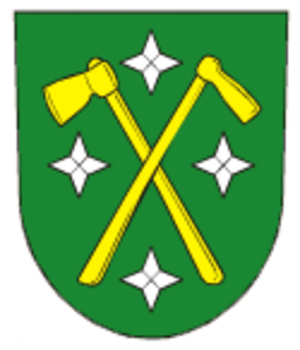
Malá Bystřice est une commune du district de Vsetín, dans la région de Zlín, en Tchéquie. Sa population s'élevait à 306 habitants en 2018.